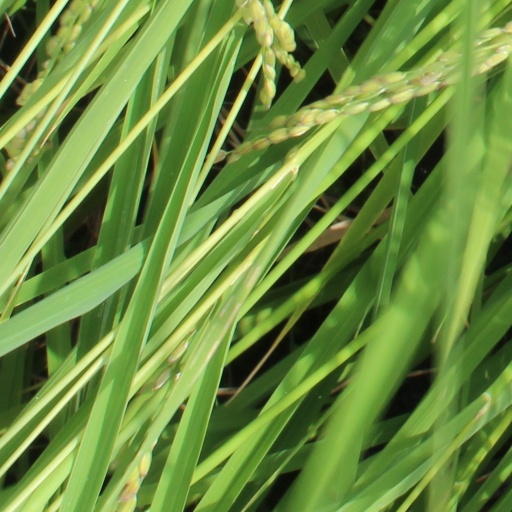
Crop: rice